Analysis of Shakira's musical work

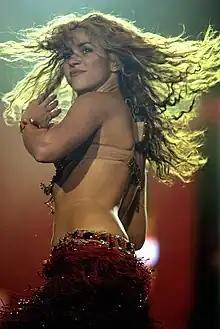

In October 2009, Shakira released her eighth studio album, "She Wolf". The composition of the record shifted from her more traditional Latin pop and pop rock styles, and was primarily an electropop album with combined elements of world and dancehall. The album was positively received by most music critics and was praised for its distinguished nature and Shakira's experimentation with electropop. Commercially, "She Wolf" was a success and topped charts and attained gold and platinum certifications in several South American and European territories. In May 2010, she wrote and recorded "Waka Waka (This Time for Africa)", the official song of the 2010 FIFA World Cup, which became a worldwide hit. "Sale el Sol" is considered to be Shakira's return to her "roots" and is a "fusion between rock and pop heavily influenced from Latino and Colombian music". "Loca" ("Crazy"), is Shakira's interpretation of El Cata's song "Loca Con Su Tiguere", and is composed of horn-heavy merengue beats set over techno dance percussion beats. Similarly, "Rabiosa" ("Rabid") is Shakira's interpretation of El Cata's song "La Rabiosa", and is a fast-paced merengue-influenced dance track. In addition to merengue, songs like "Addicted to You", which features "bilingual lyrics, a very 70's chorus and Copacabana sounds" The album include ballads like "Antes de las Seis" ("Before Six O'Clock") in the former Shakira delivers "sad, emotional, and heartfelt vocals. In 2014 she released her self-titled album ""Shakira"", this was described as an "uneasy bargain" between a "rootsy, often acoustic-based pop with a rangy feel and an affinity for early Alanis Morissette". The second track "Can't Remember to Forget You", is an uptempo new wave and reggae rock "Empire" is a mid-tempo rock-influenced song, described as being Shakira's biggest rock transition in a long time since her earlier music. "La La La (Brazil 2014)" is included on the Latin American and Spanish deluxe edition of the album; it is a re-worked version of the song "Dare (La La La)" with new lyrics for the 2014 World Cup. "El Dorado" is the eleventh studio album by Shakira, was released in 2017, "Chantaje" was the lead single, is an electronic pop song with synths and shuffling beats., the first track is "Me Enamoré", a "bouncy pop [song] infused with electronica," with "digitally-stuttered lyrical breakdown". The song "Perro Fiel" is a pop-reggaeton duet with the reggaeton singer Nicky Jam. "Trap" was the second duet with Maluma and was considered "a whispery ballad that fuses Spanish-language pop with the brittle R&B rhythms of trap." Shakira's duet with Carlos Vives on "La Bicicleta" ("The Bicycle") is also included on the album. The track, which is a vallenato and reggaeton song "Deja Vu" was also described as a "salsa-flavored percussive" track.